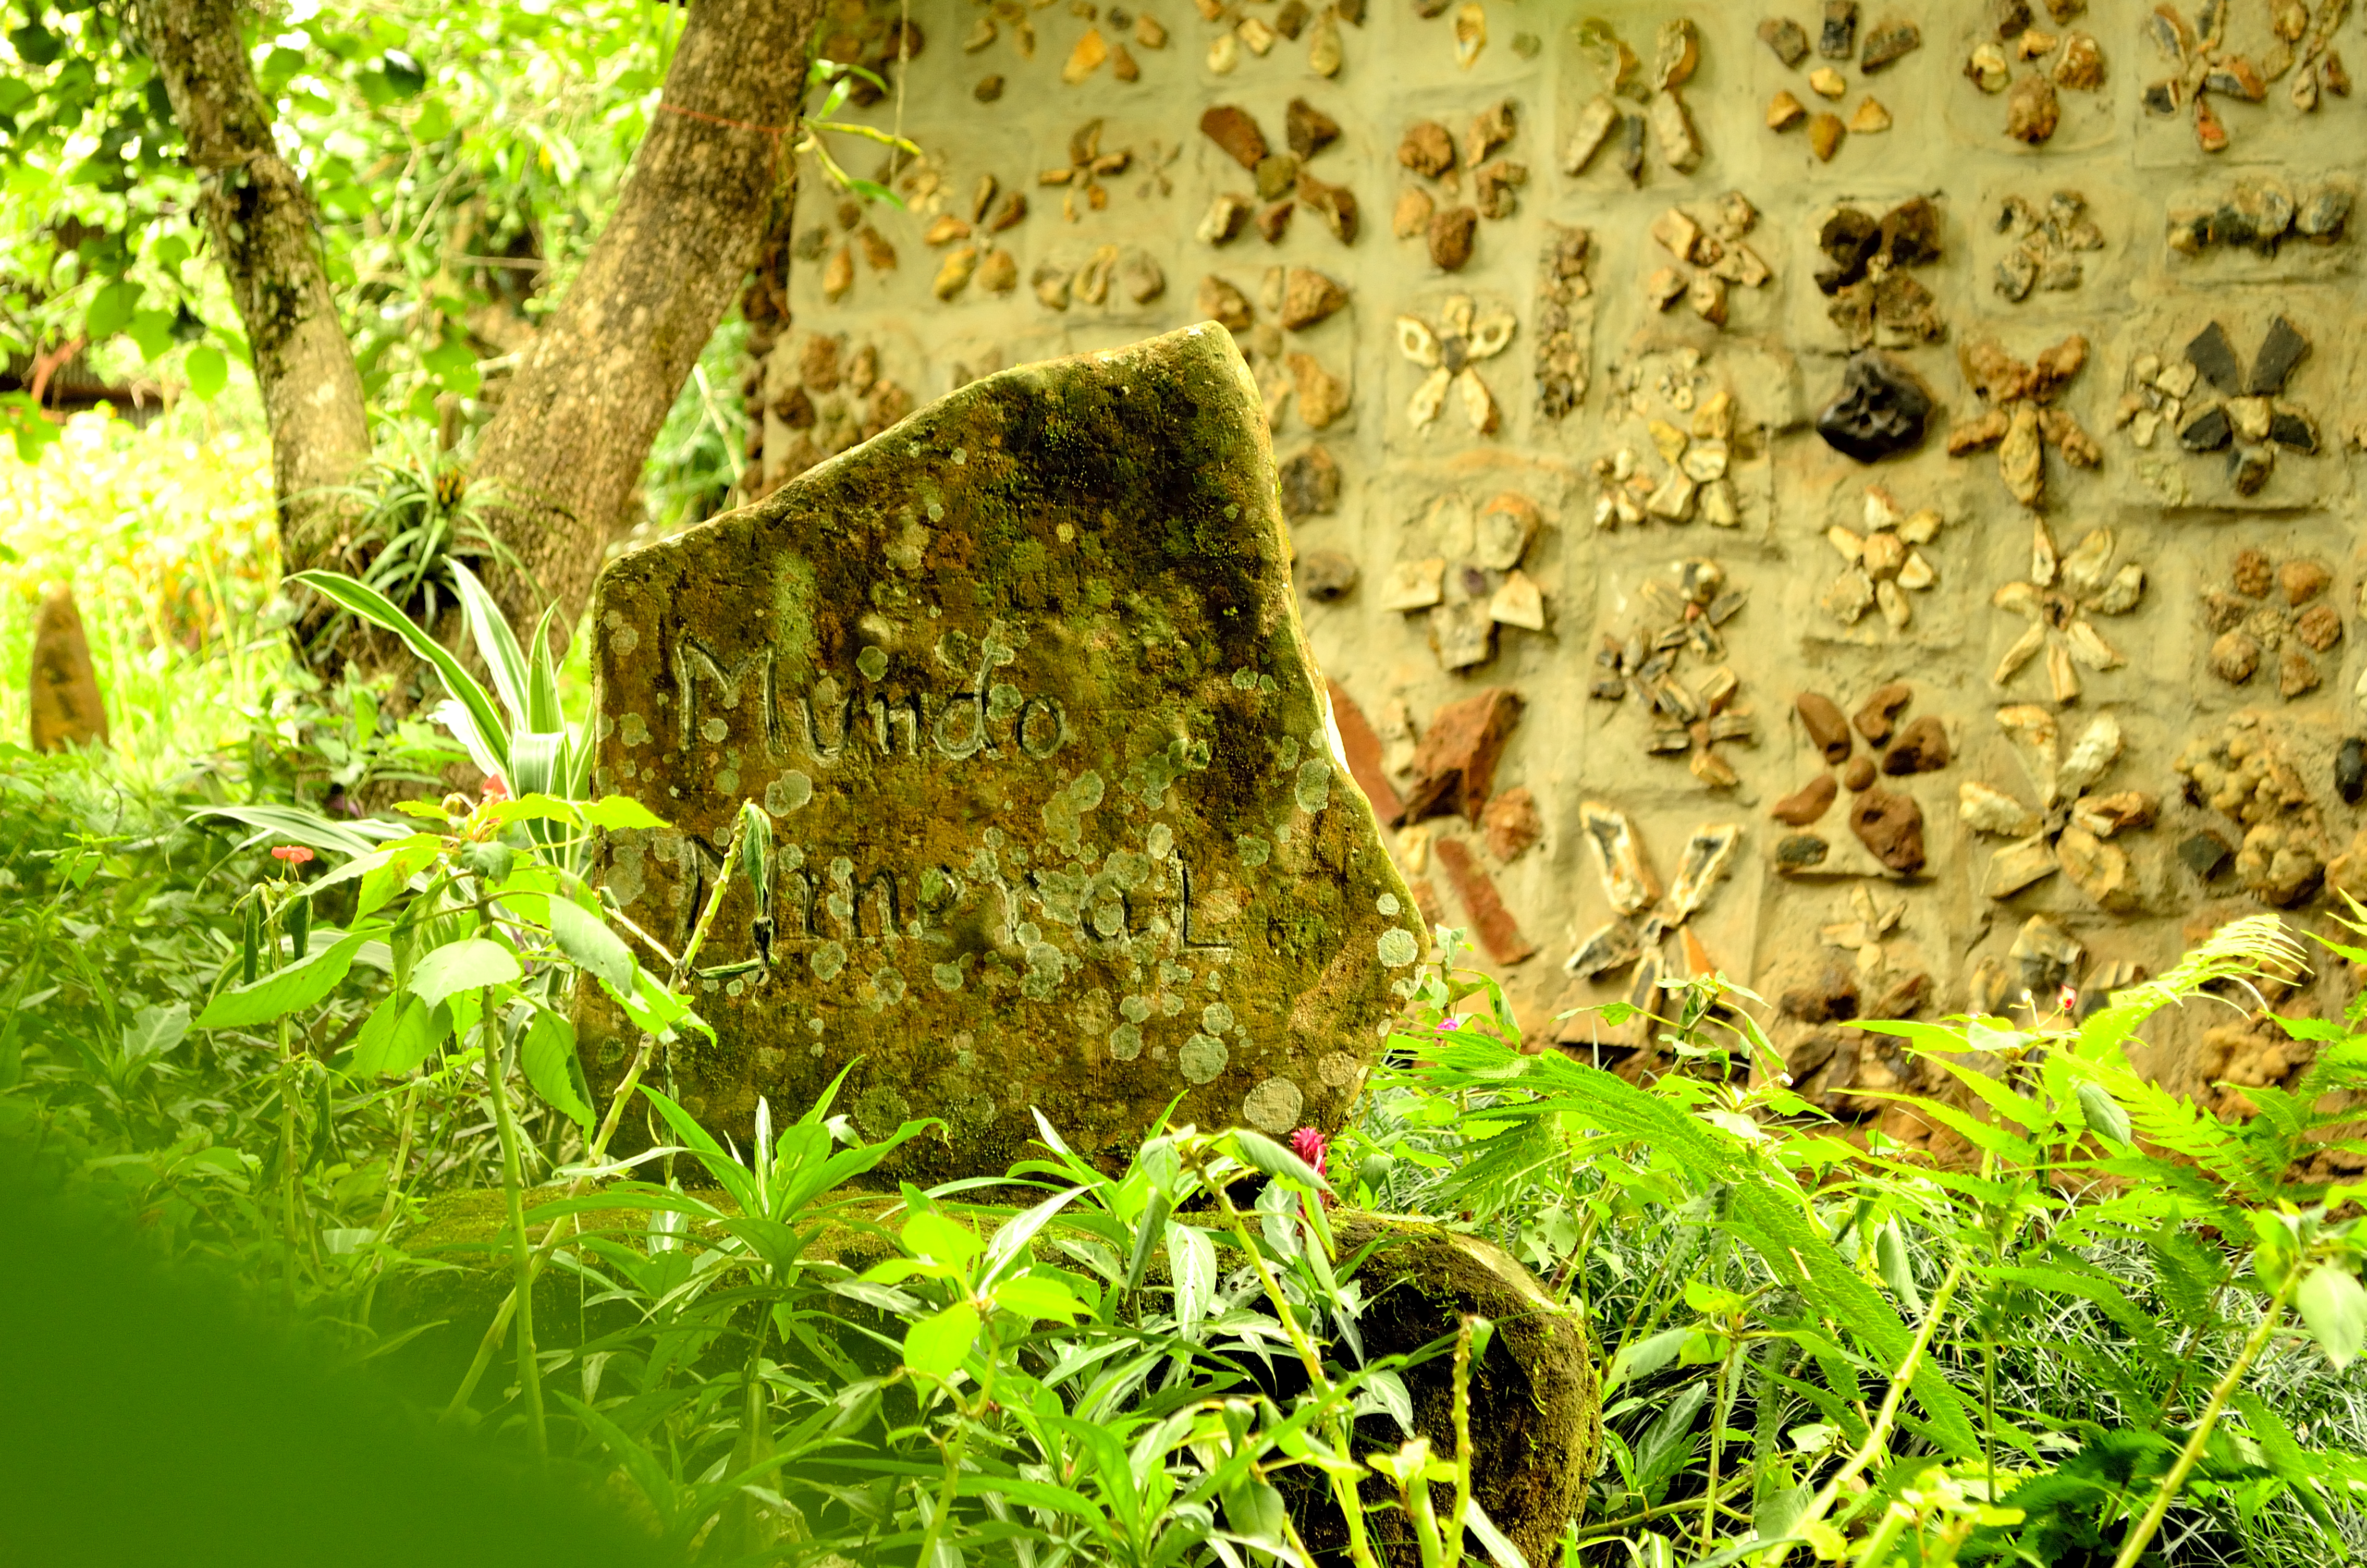
tree, nature, forest, grass, plant, lawn, sunlight, leaf, flower, green, jungle, autumn, soil, botany, garden, flora, turismo, verde, woodland, misiones, selva, mem2015caraguatay, mem2015, agroturismo, caraguatay, natural environment, grass family